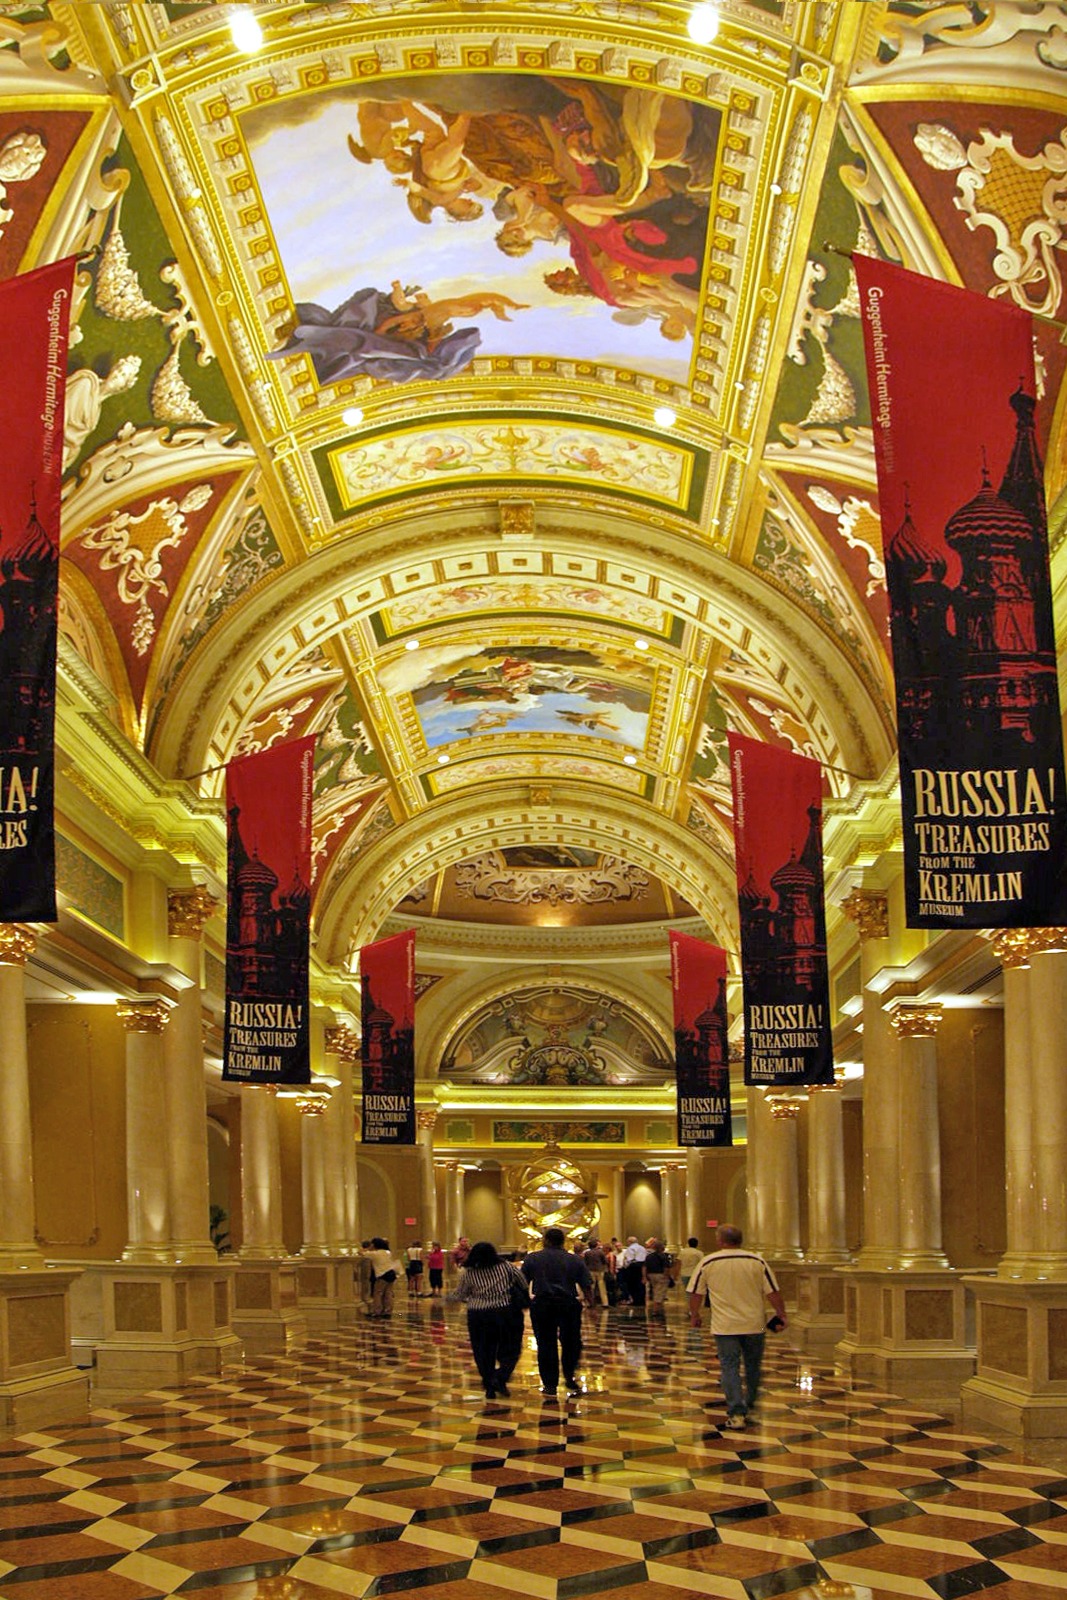
architecture, interior, building, ceiling, golden, opera house, place of worship, archway, passage, roman, arcade, fresco, artful, ceiling paintings, shiny tiles